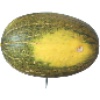
Label: Melon Piel de Sapo 1